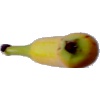
Label: banana_lady_finger